Namikawa Station

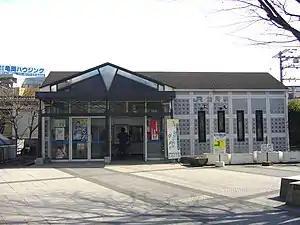
Namikawa Station in 2008

is a passenger railway station located in the city of Kameoka, Kyoto Prefecture, Japan, operated by West Japan Railway Company (JR West).